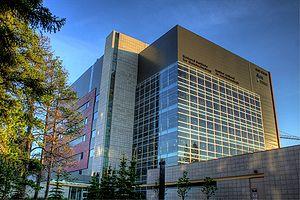
Edmonton est la capitale de la province canadienne de l'Alberta. Elle est le centre de la région d'Edmonton Capitale entourée par la région du centre de l'Alberta. Elle est située le long de la rivière Saskatchewan Nord dans l'une des régions les plus fertiles de l'Ouest canadien.